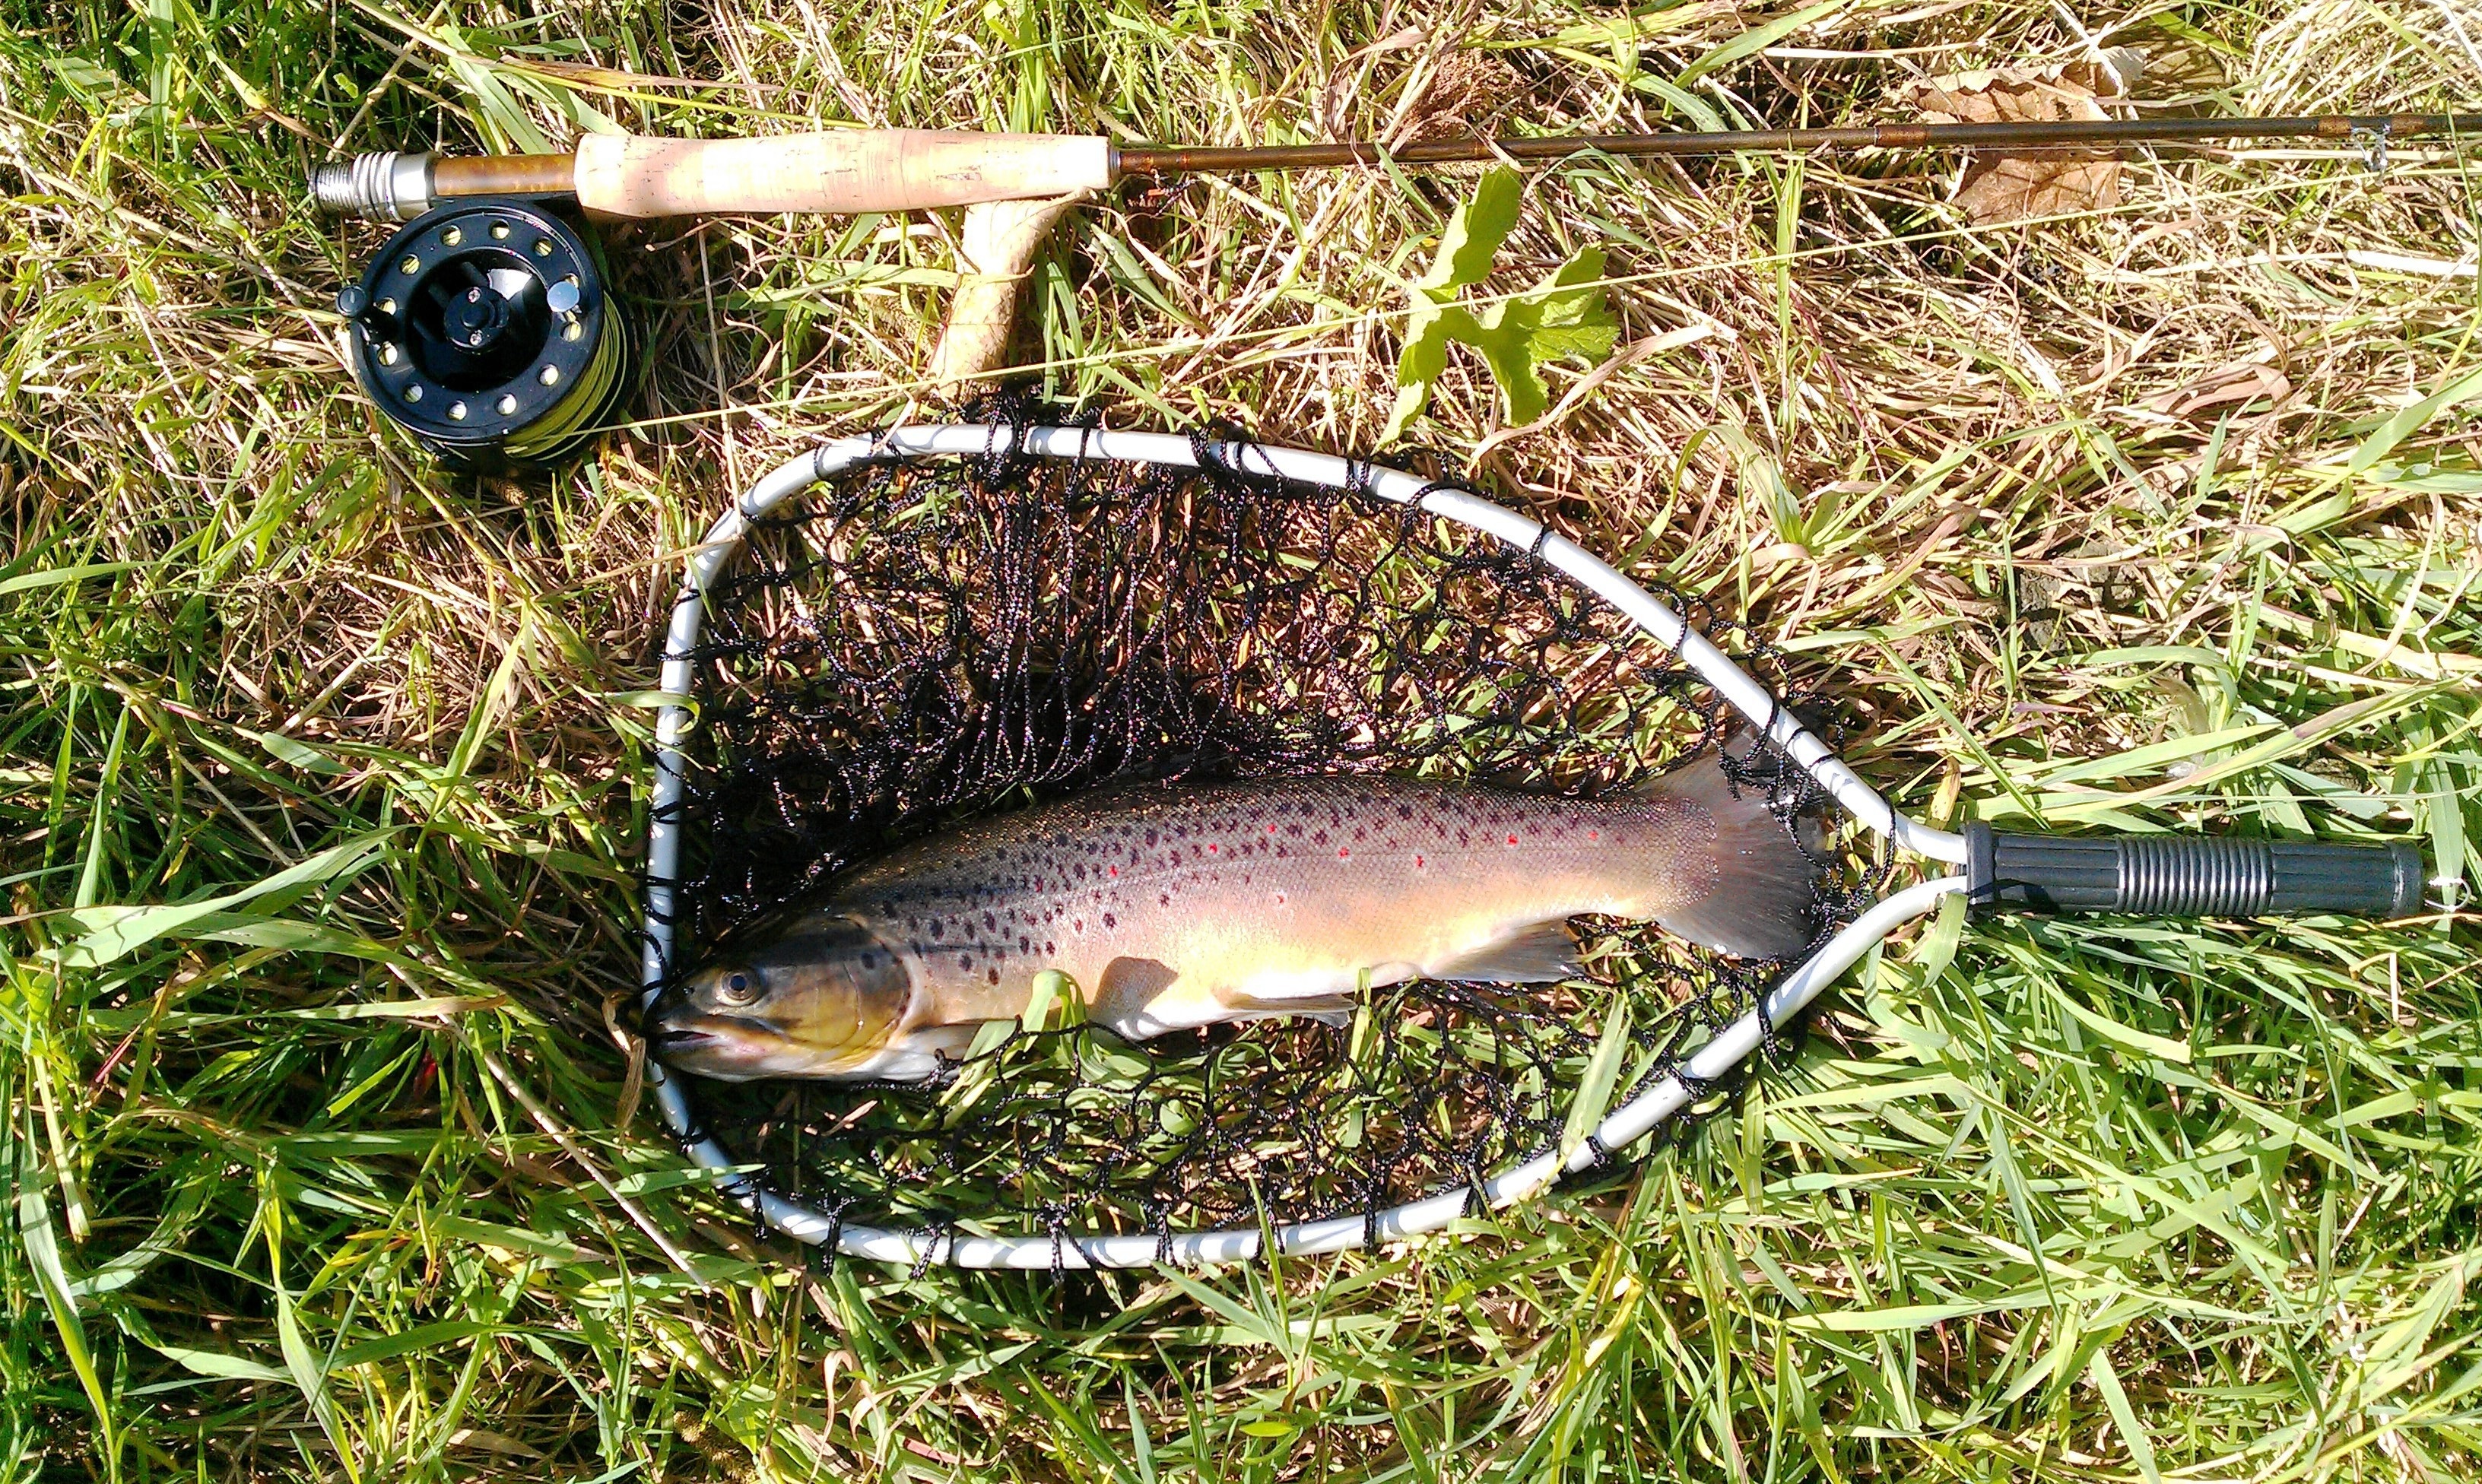
water, nature, lake, river, recreation, fishing, fisherman, fish, fishing rod, reel, rainbow, rod, carp, catch, hobby, angling, trout, fly fishing, recreational fishing